Thriller Comics

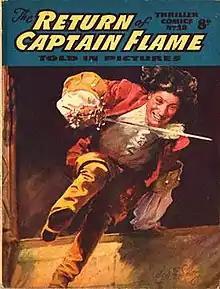
"Thriller Comics" #28: "The Return of Captain Flame", art by Septimus E. Scott, 1952.

Thriller Comics, later titled Thriller Comics Library and even later Thriller Picture Library, was a British comic book magazine, published in series of digest sized issues by the Amalgamated Press, later Fleetway Publications, from November 1951 to May 1963: 450 issues in all, originally two per month, later four.